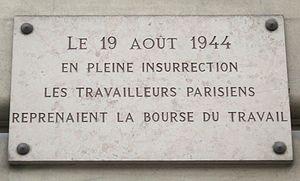
Plaque apposée sur la façade de la Bourse du travail, au n° 3 de la rue du Château-d'Eau, Paris 10e. «
La bourse du travail de Paris est un établissement public administratif de la ville de Paris. Elle constitue pour les travailleurs un foyer où ils peuvent trouver des lieux de réunions syndicales et des informations professionnelles. La bourse est composée d'un bâtiment principal, situé dans le 10ᵉ arrondissement au nᵒ 3 de la rue du Château-d'Eau, et de deux annexes situées dans le 3ᵉ arrondissement.